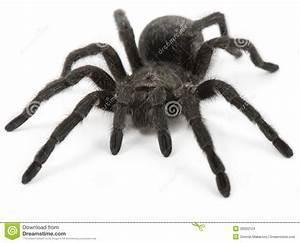
spider